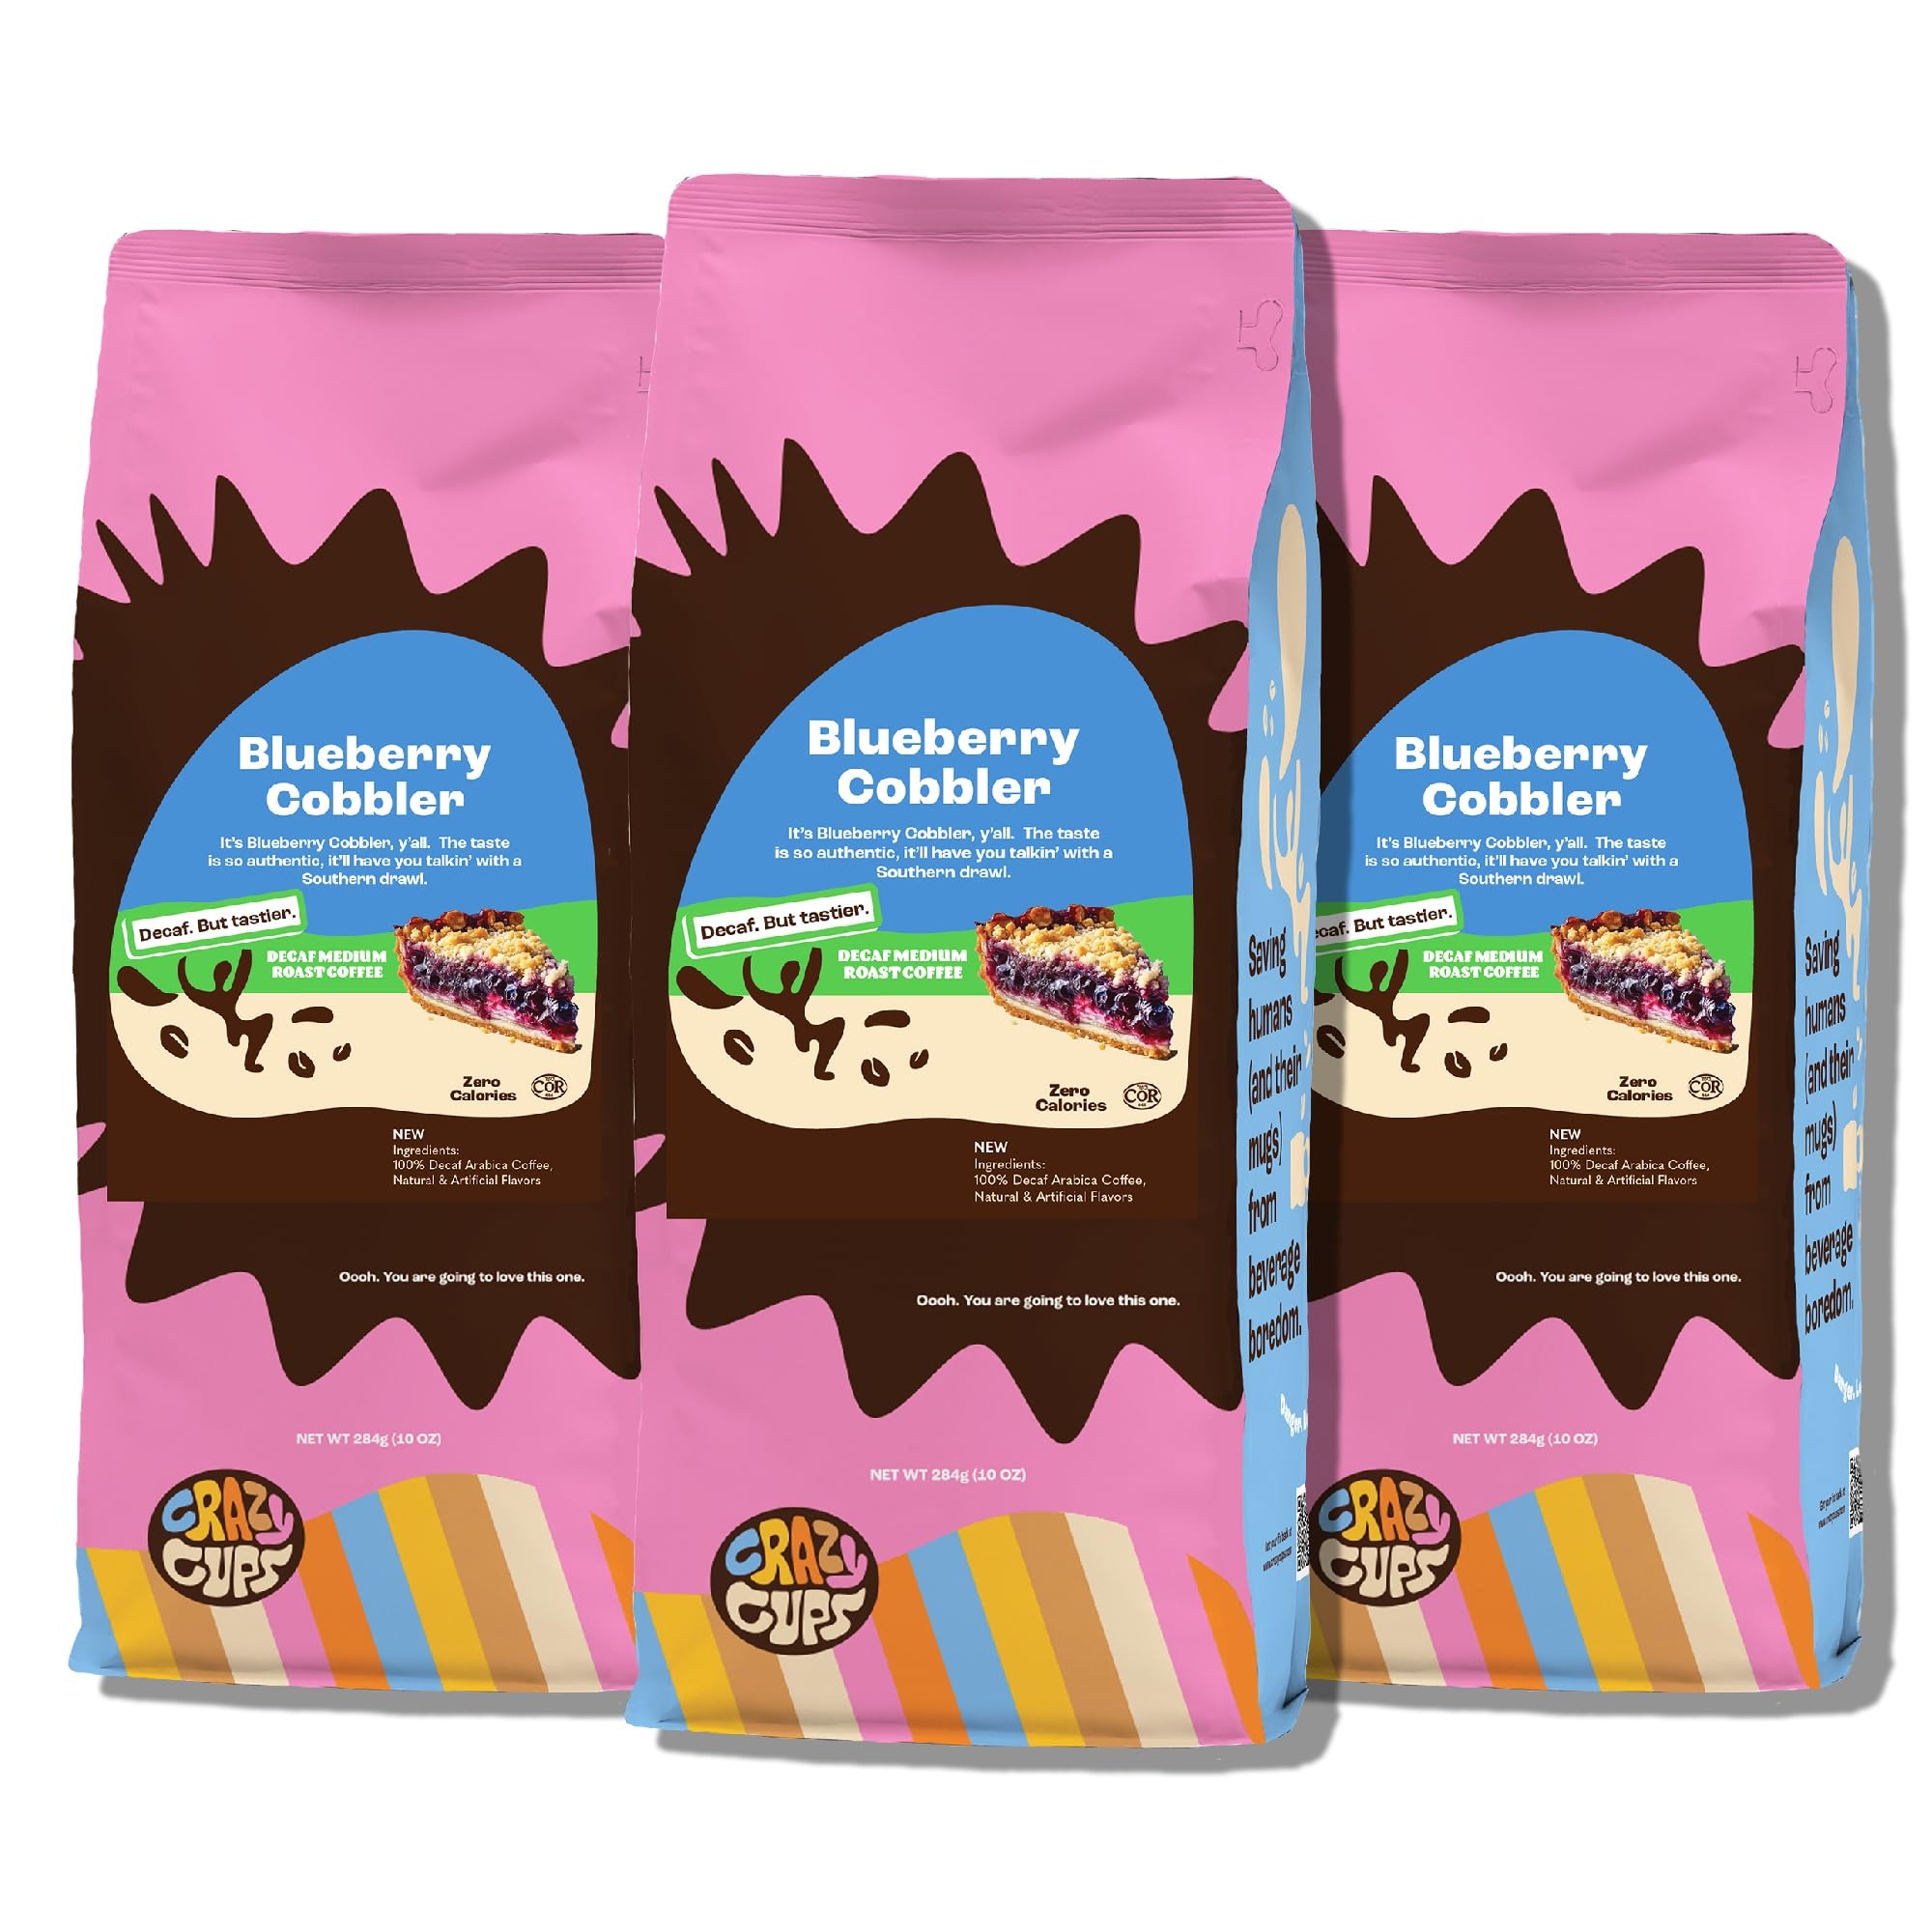
Item Name: Crazy Cups Flavored Ground Decaf Blueberry Coffee, Decaffeinated Blueberry Cobbler Coffee in 10 oz Bag, For Brewing Flavored Hot or Iced Coffee, (Pack of 3)
Bullet Point 1: DECAF BLUEBERRY COBBLER: Experience the delightful fusion of juicy blueberries and a sweet, buttery cobbler in our Decaf Blueberry Cobbler coffee. Savor this summer treat without the caffeine, perfect for winding down your day.
Bullet Point 2: DELICIOUS FLAVORED GROUND COFFEE: Stock up on flavored fresh ground coffees that deliver the intense taste you’ve been looking for. Crazy Cups produces some of the tastiest, most innovative flavored coffees available today
Bullet Point 3: NATURALLY FLAVORED WITHOUT ALLERGENS: Crazy Cups artisan roasted specialty coffee uses all natural flavors and no added sugar to deliver rich coffee taste and surprisingly bold flavors with each and every cup.
Bullet Point 4: A HEALTHY CHOICE: All Crazy Cups flavored ground coffees are calorie-free, gluten free, lactose free, non-dairy, sugar free, nut-free, vegan, kosher pareve, and do not contain any artificial sweeteners
Bullet Point 5: JOIN THE FLAVOR NATION: If you’re passionate about flavors, we invite you to join our Flavor Nation today and explore our more than 50 different flavors of Crazy Cups coffees, decafs, teas, ciders, and hot chocolates for K Cup brewers as well!
Value: 30.0
Unit: Ounce

Price: 18.24